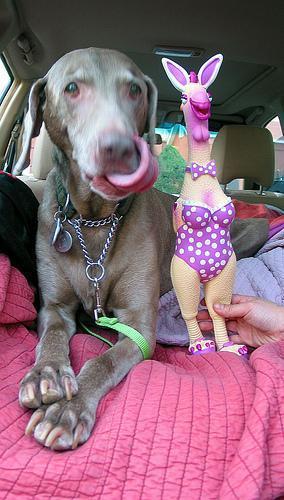
Weimaraner